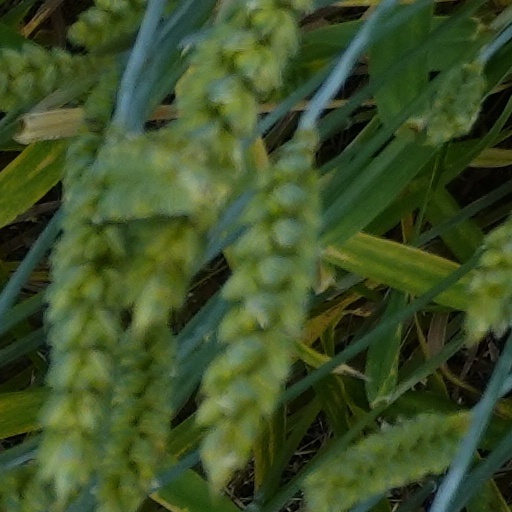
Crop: wheat